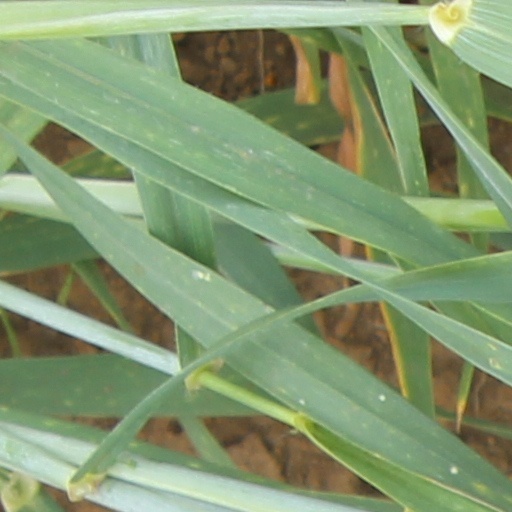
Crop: wheat